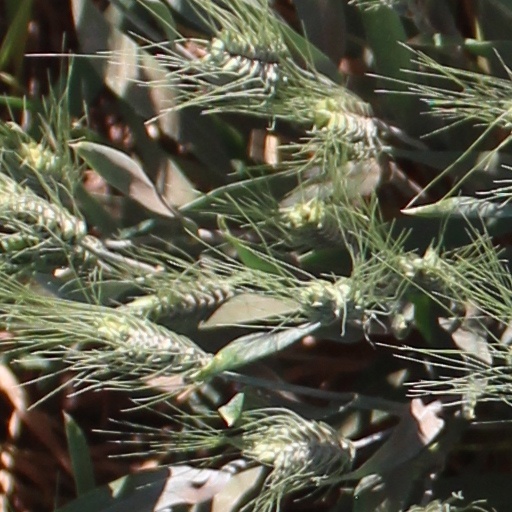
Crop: wheat